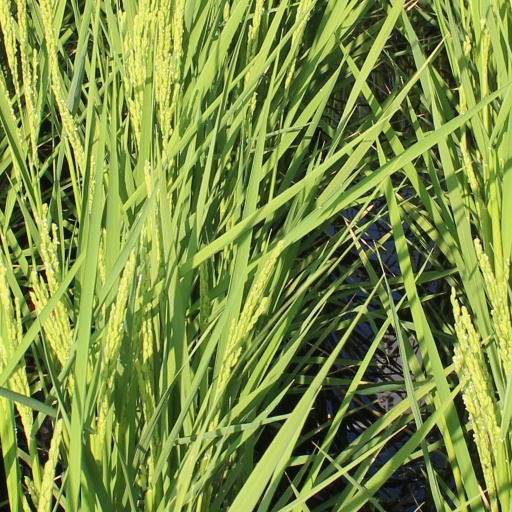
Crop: rice